Israeli expropriation of Palestinian springs in the West Bank

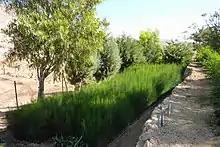
Oasis of Ain Samia, just east of Kafr Malik

At least 300 springs exist in the West Bank. In the process of establishing Israeli settlements, many of these springs were targeted by the settlers, and the struggle to wrest possession of the areas of the landscape that feature them was, and remains, a notable source of conflict between local Palestinians and the immigrant Jewish communities. In a survey conducted in 2011, the United Nation's Office for the Coordination of Humanitarian Affairs occupied Palestinian territory identified 56 springs that had either been taken over by settlers (30), or were the object of targeting for eventual inclusion into the settlement areas (26). 93% of these were in Area C, on parcels of land that, according to the records of the Israeli Civil Administration, in large part (84%) are registered as private Palestinian property.